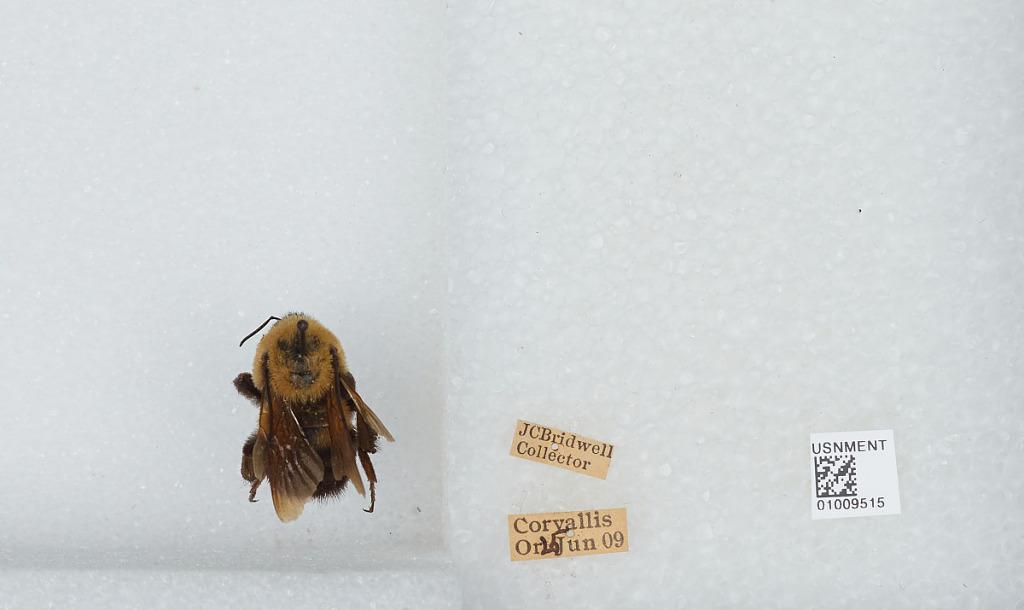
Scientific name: Bombus (Separatobombus) griseocollis (De Geer)
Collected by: J. Bridwell
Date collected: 1909-6-25
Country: United States
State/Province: Oregon
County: Benton
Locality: Corvallis
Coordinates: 44.5667, -123.283